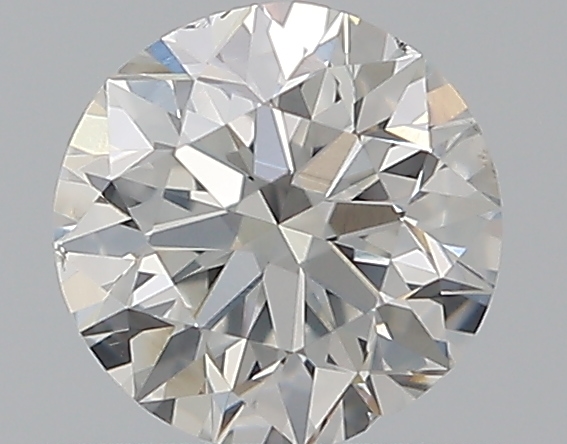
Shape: round
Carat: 0.5
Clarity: SI1
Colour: H
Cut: VG
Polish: VG
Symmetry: GD
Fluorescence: N
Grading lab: GIA
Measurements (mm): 4.9 x 4.99 x 3.2